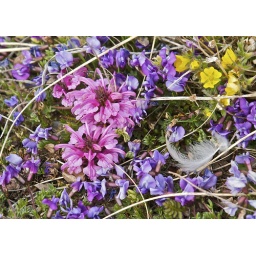
Wildflowers and 1 white feather on gravel bed at Gambell, Alaska in late June. Photo by Stan Watson.